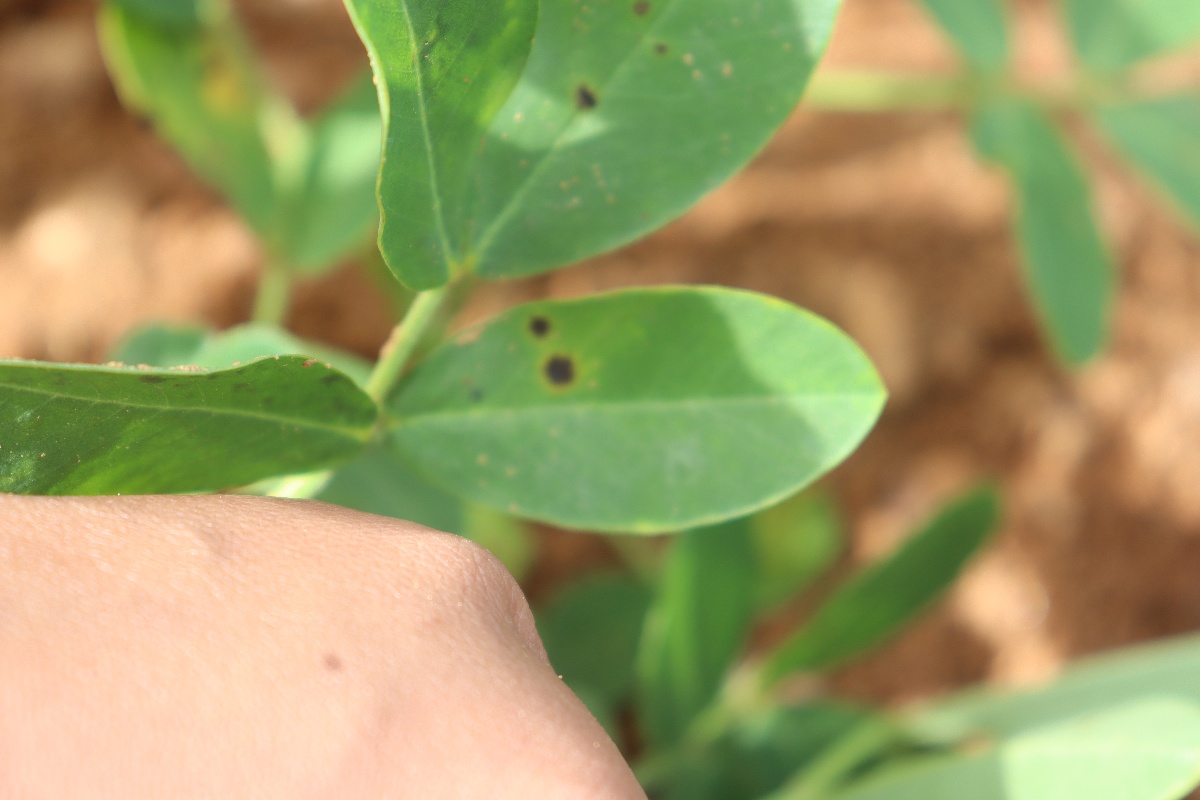
Label: early_leaf_spot